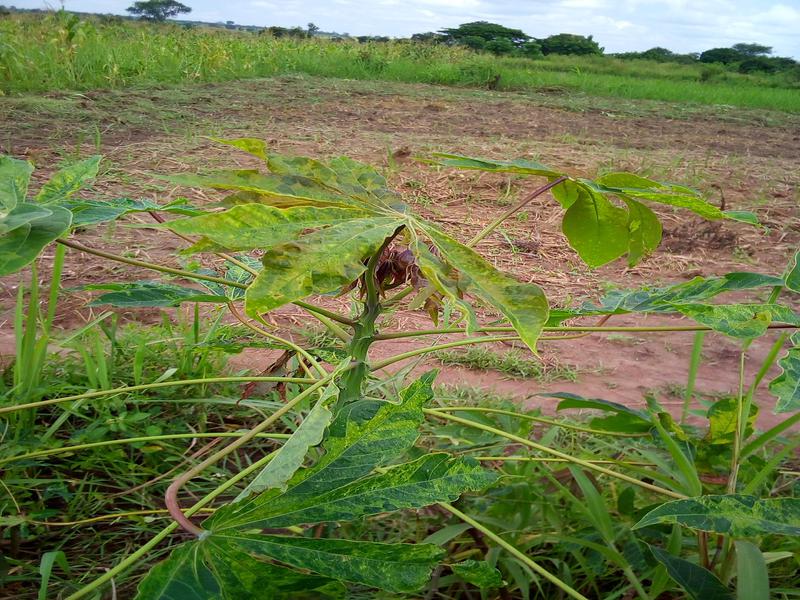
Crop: cassava
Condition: mosaic_disease